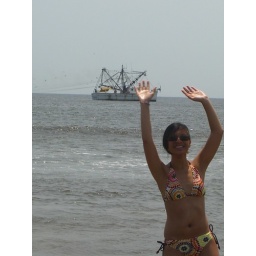
The boat was being *mobbed* by these birds. Shana was just jumping into frame to annoy me.